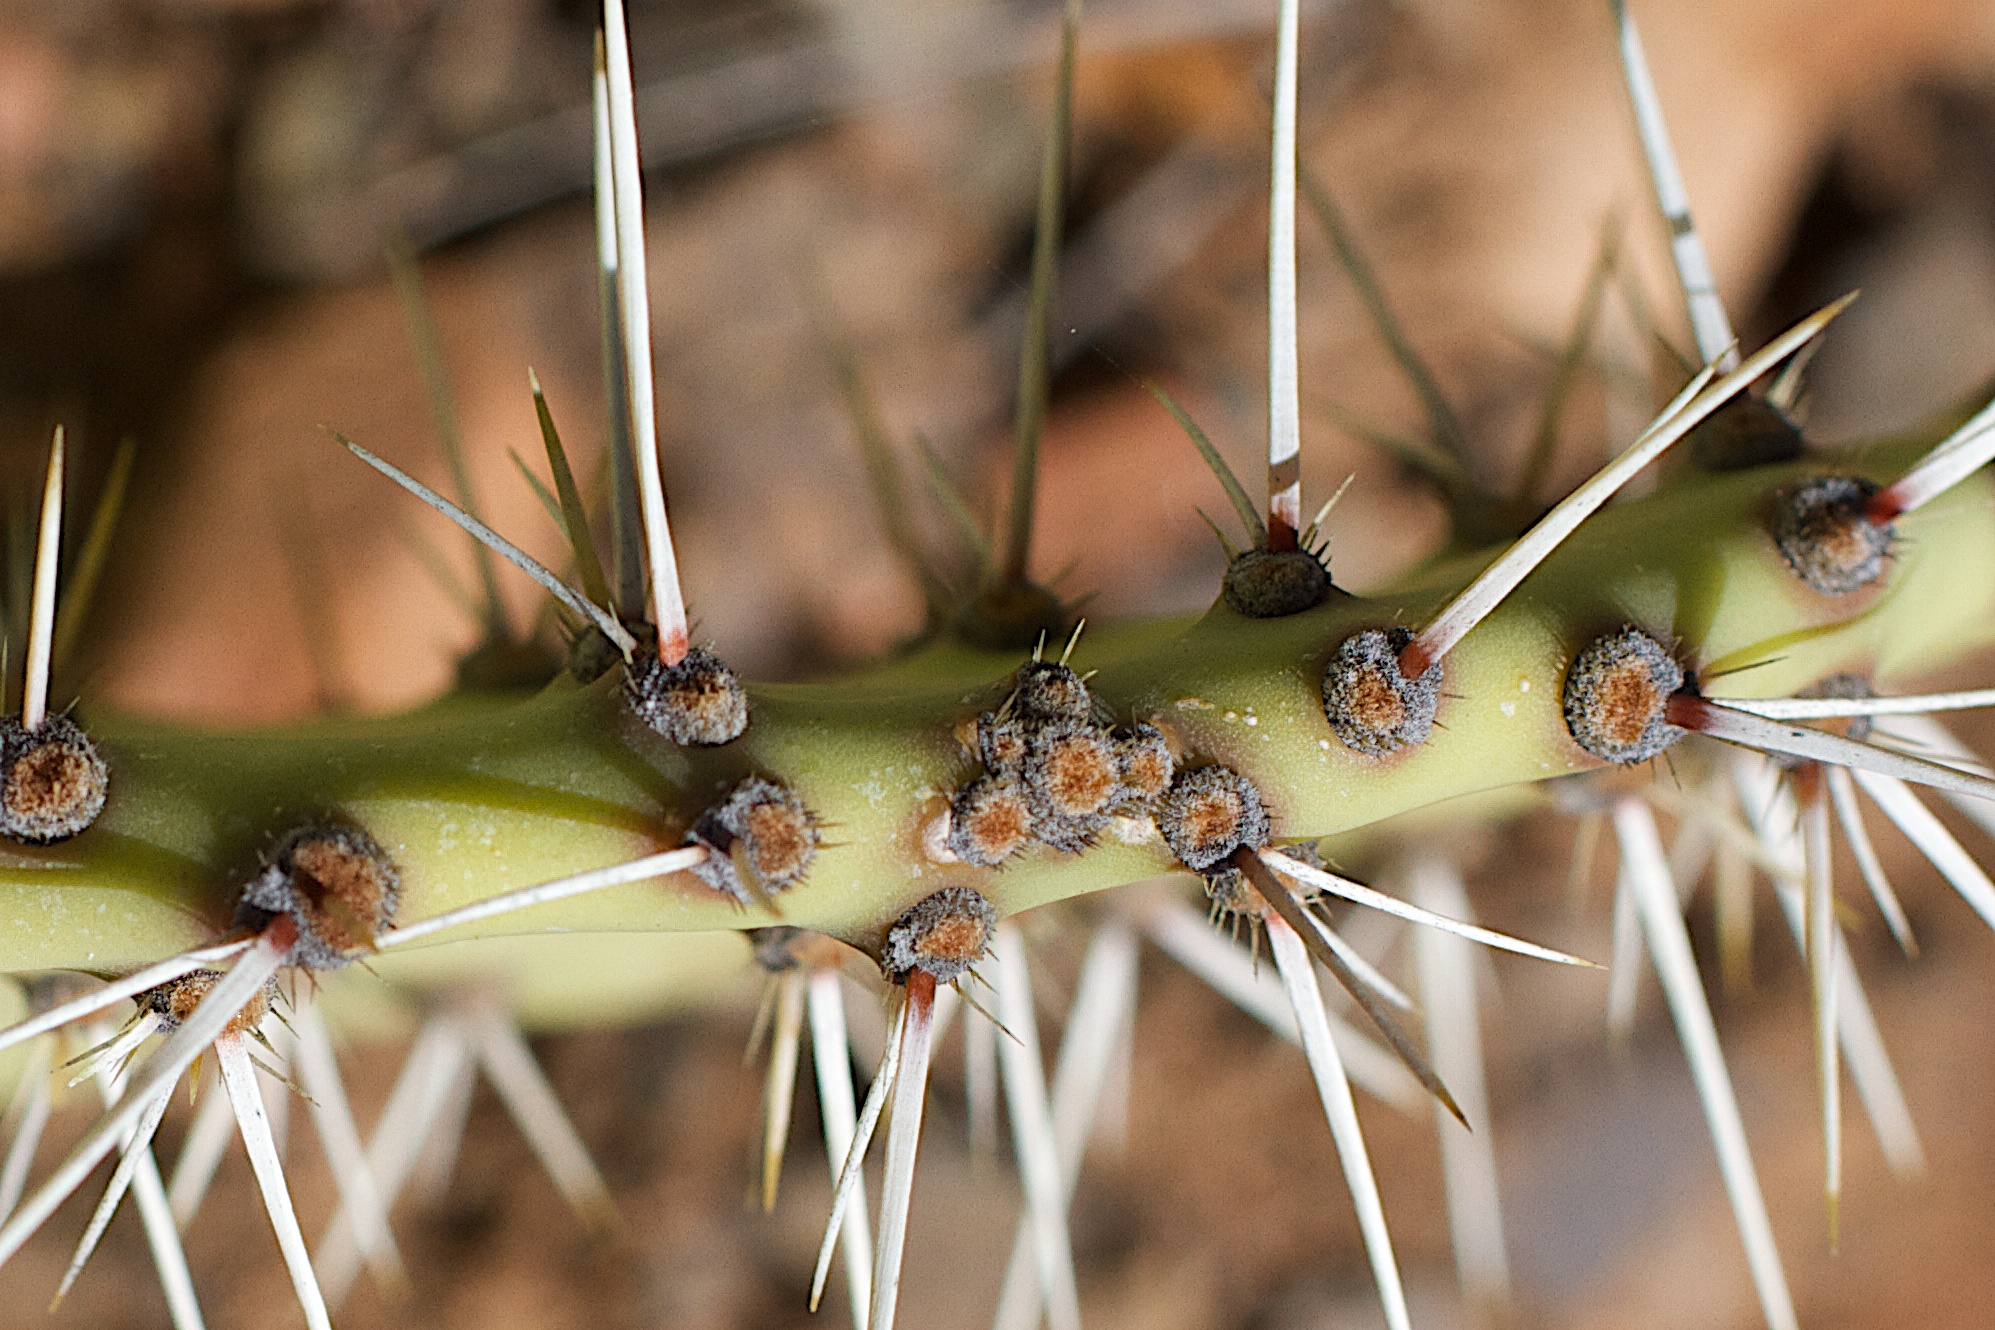
nature, branch, cactus, photography, flower, insect, flora, fauna, invertebrate, twig, close up, ant, pest, macro photography, moths and butterflies